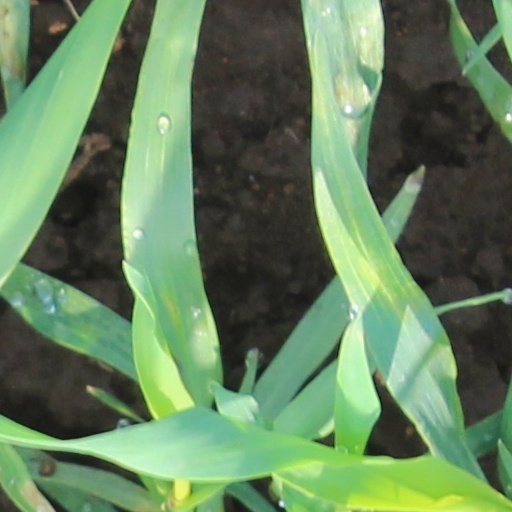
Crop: wheat